Prusa i3

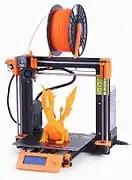
Prusa i3 MK2

In May 2012, Průša released a major redesign, focused on ease of construction and use, and no longer structured around the simplest available common hardware as previous RepRap printers were. The Prusa i3 used a rigid, single-piece water jet cut aluminium vertical frame with a large opening for the printing area and hard mounting points for the Z-axis components, similar to the Mendel90. A second frame piece served as a lightweight mount for the heated bed. Rather than having a baseplate, Prusa retained the M10 threaded rods to support the heated bed Y-axis. It used a single piece, food safe stainless steel hot end called the Prusa Nozzle which printed with 3 mm filament, and used M5 threaded rods as lead screws instead of M8.